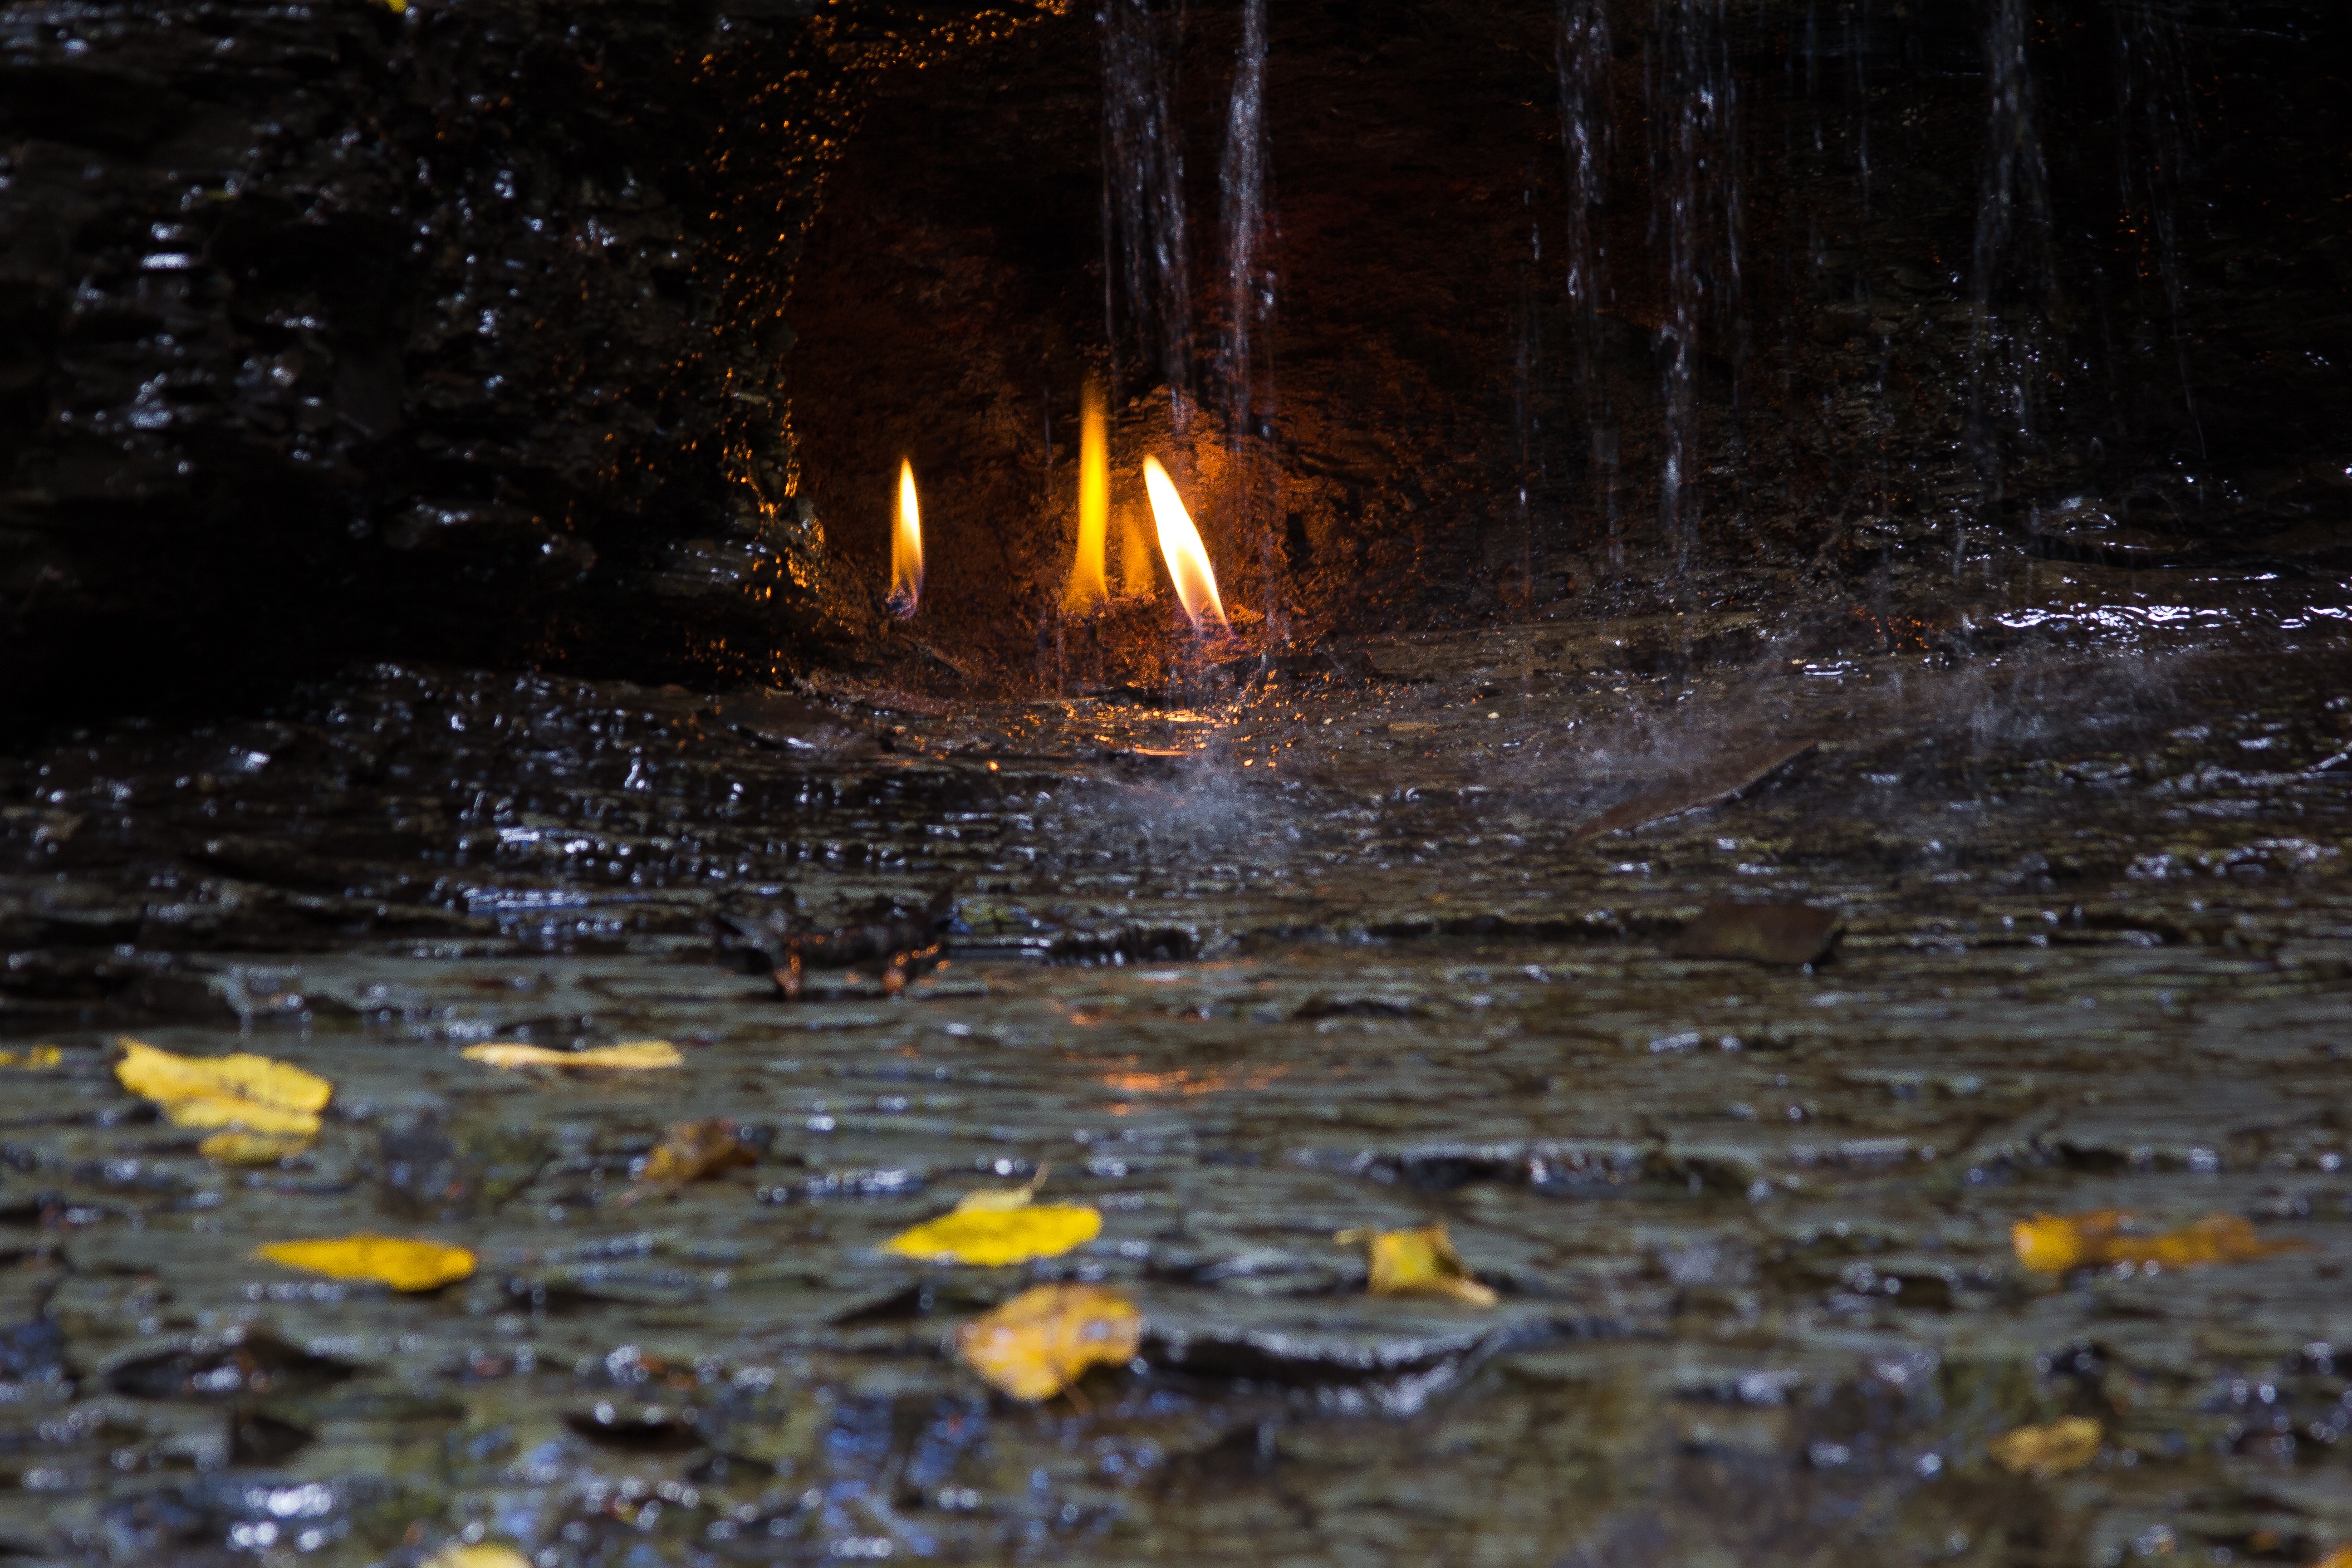
sunlight, reflection, autumn, campfire, geological phenomenon